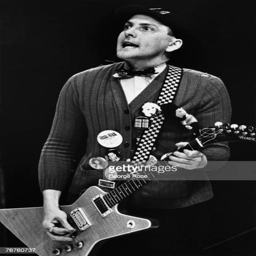
hard rock artist displays several facial expressions during a performance